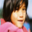
Label: girl